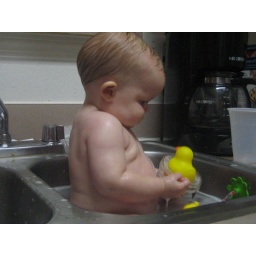
Bathing in the kitchen tub